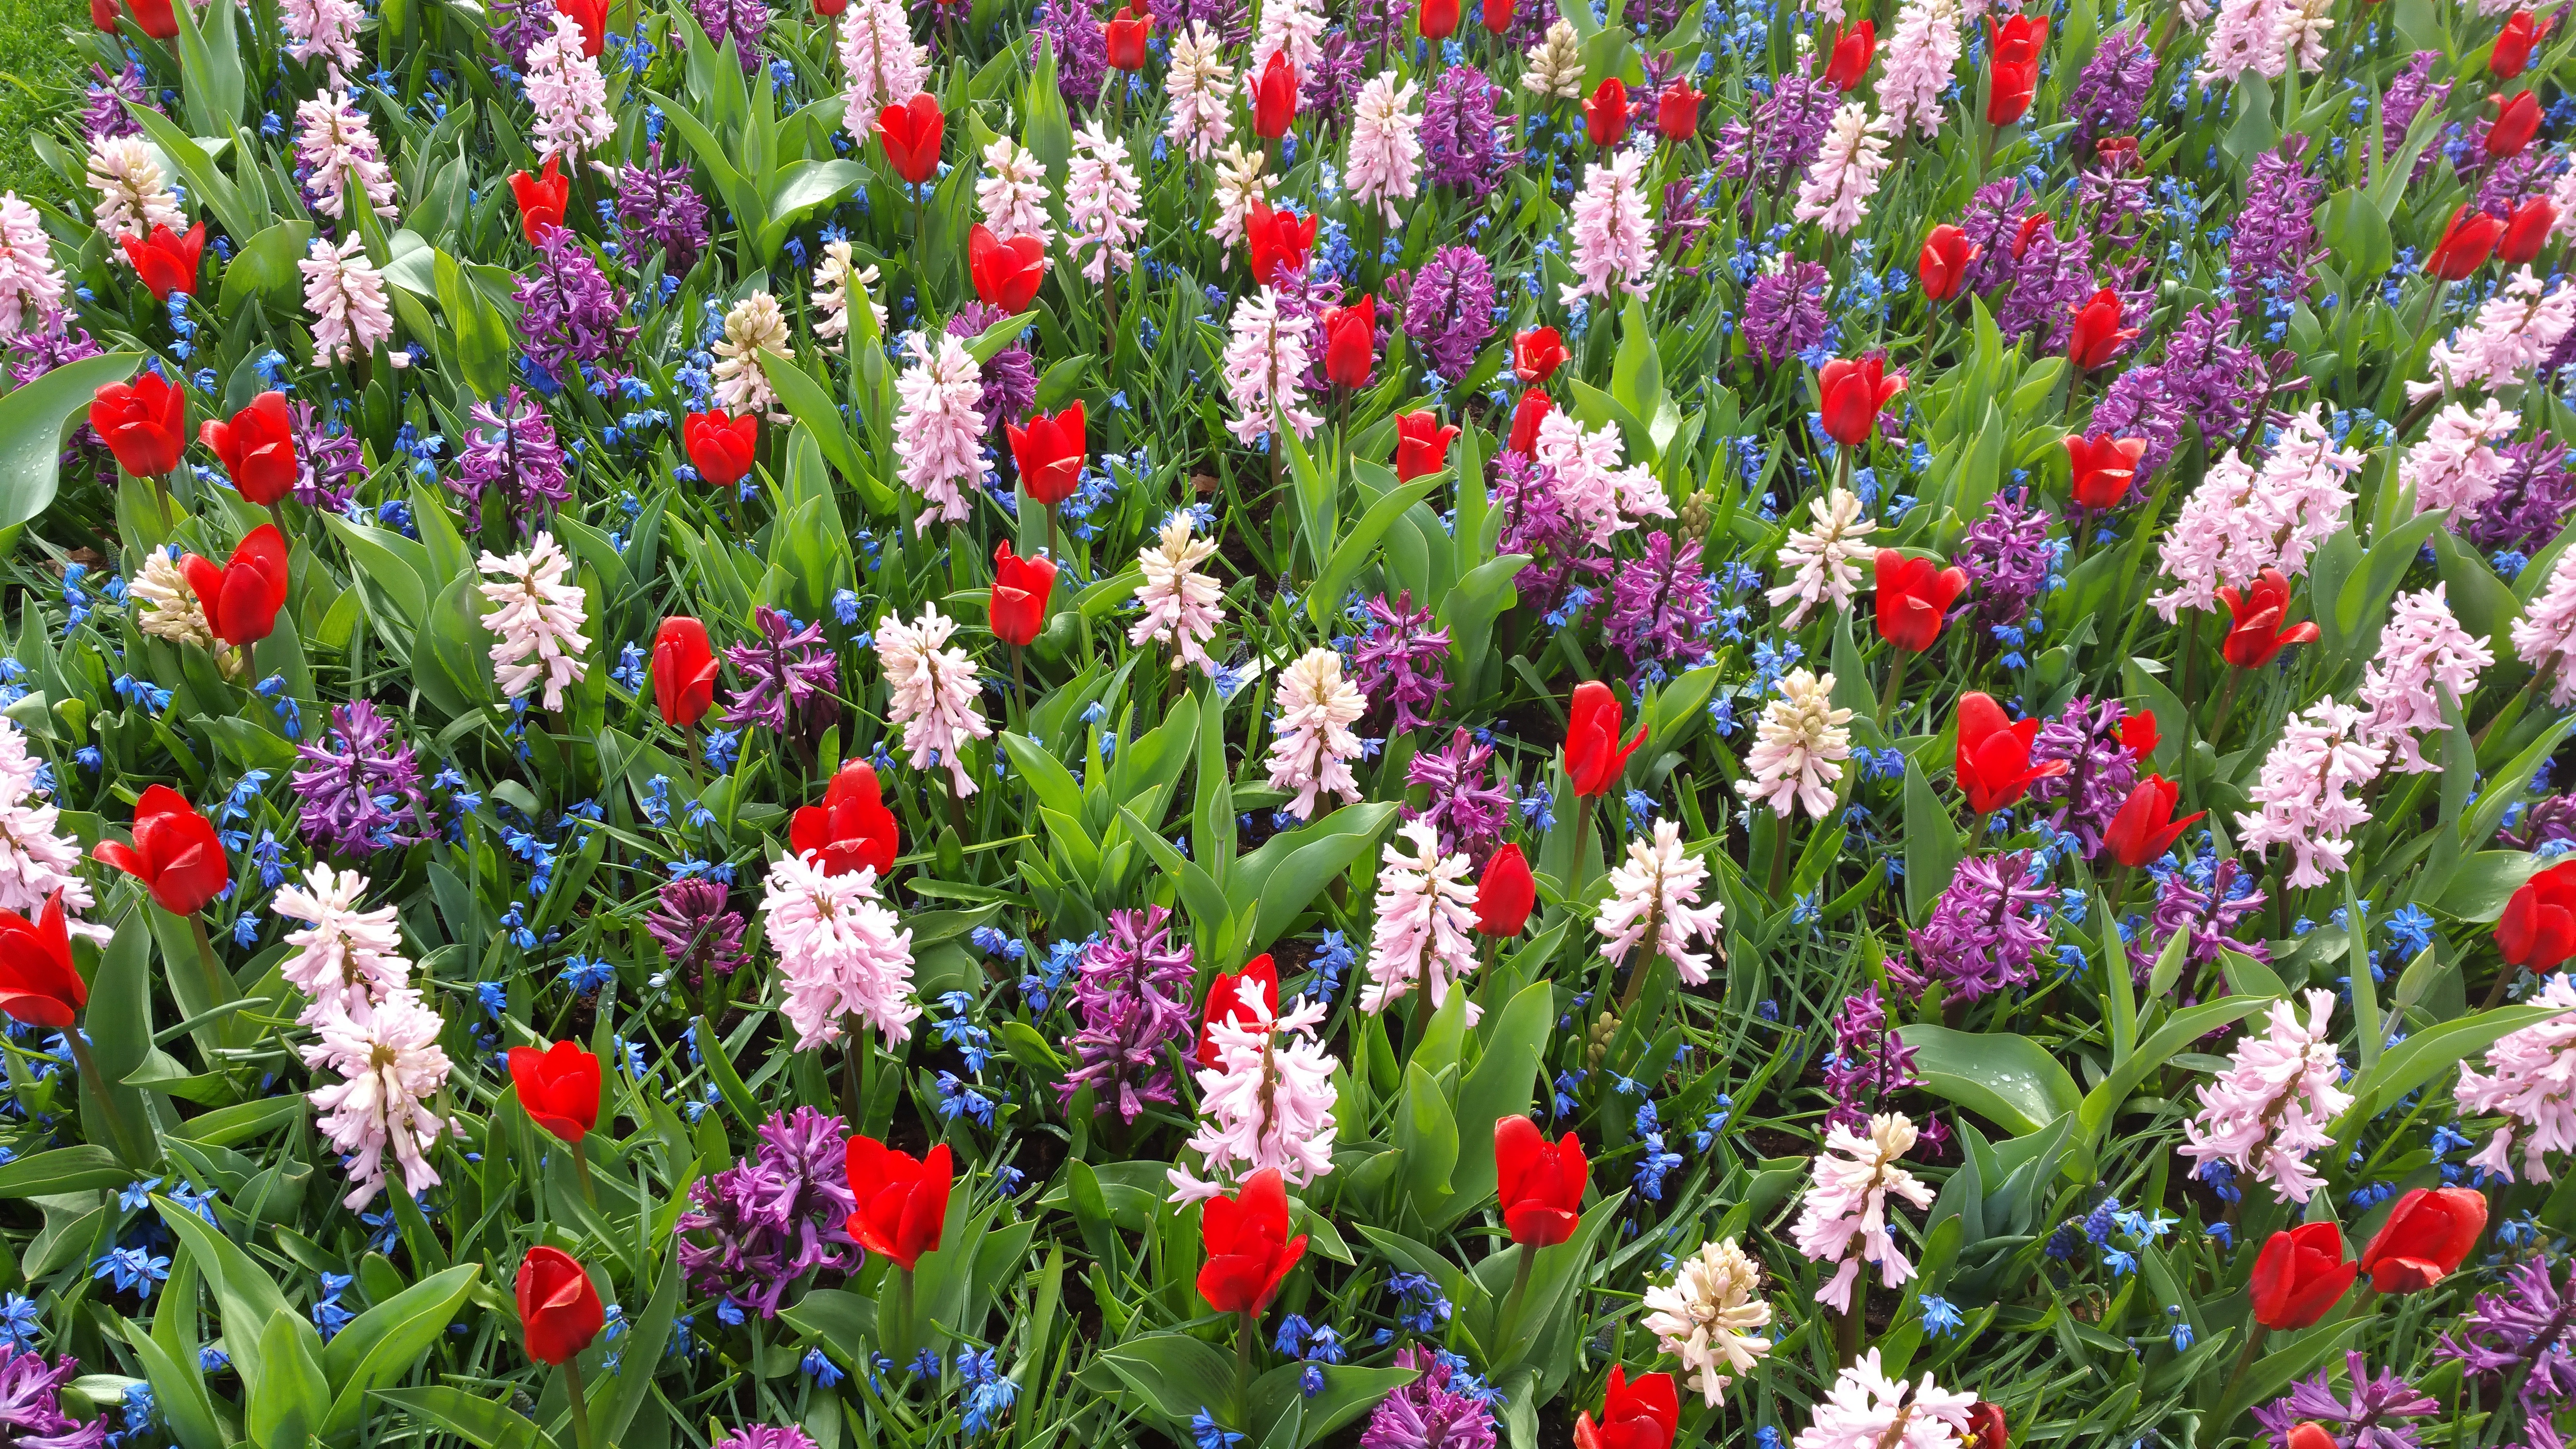
nature, blossom, plant, white, meadow, flower, purple, bloom, spring, botany, garden, flora, wildflower, flowers, violet, crocus, spring crocus, gladiolus, the beginning of spring, flowering plant, signs of spring, crocus meadow, annual plant, land plant, english lavender, iris family, french lavender